Creole Rock

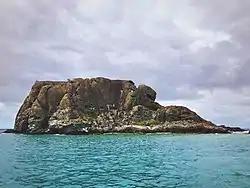
Creole Rock

Creole Rock (in French, Rocher Créole) is a small islet in the Caribbean Sea off the coast of the island of Saint Martin, and is administered as part of the French overseas collectivity of Saint Martin. It is part of the National nature reserve of Saint-Martin. The rock has an area of and is uninhabited